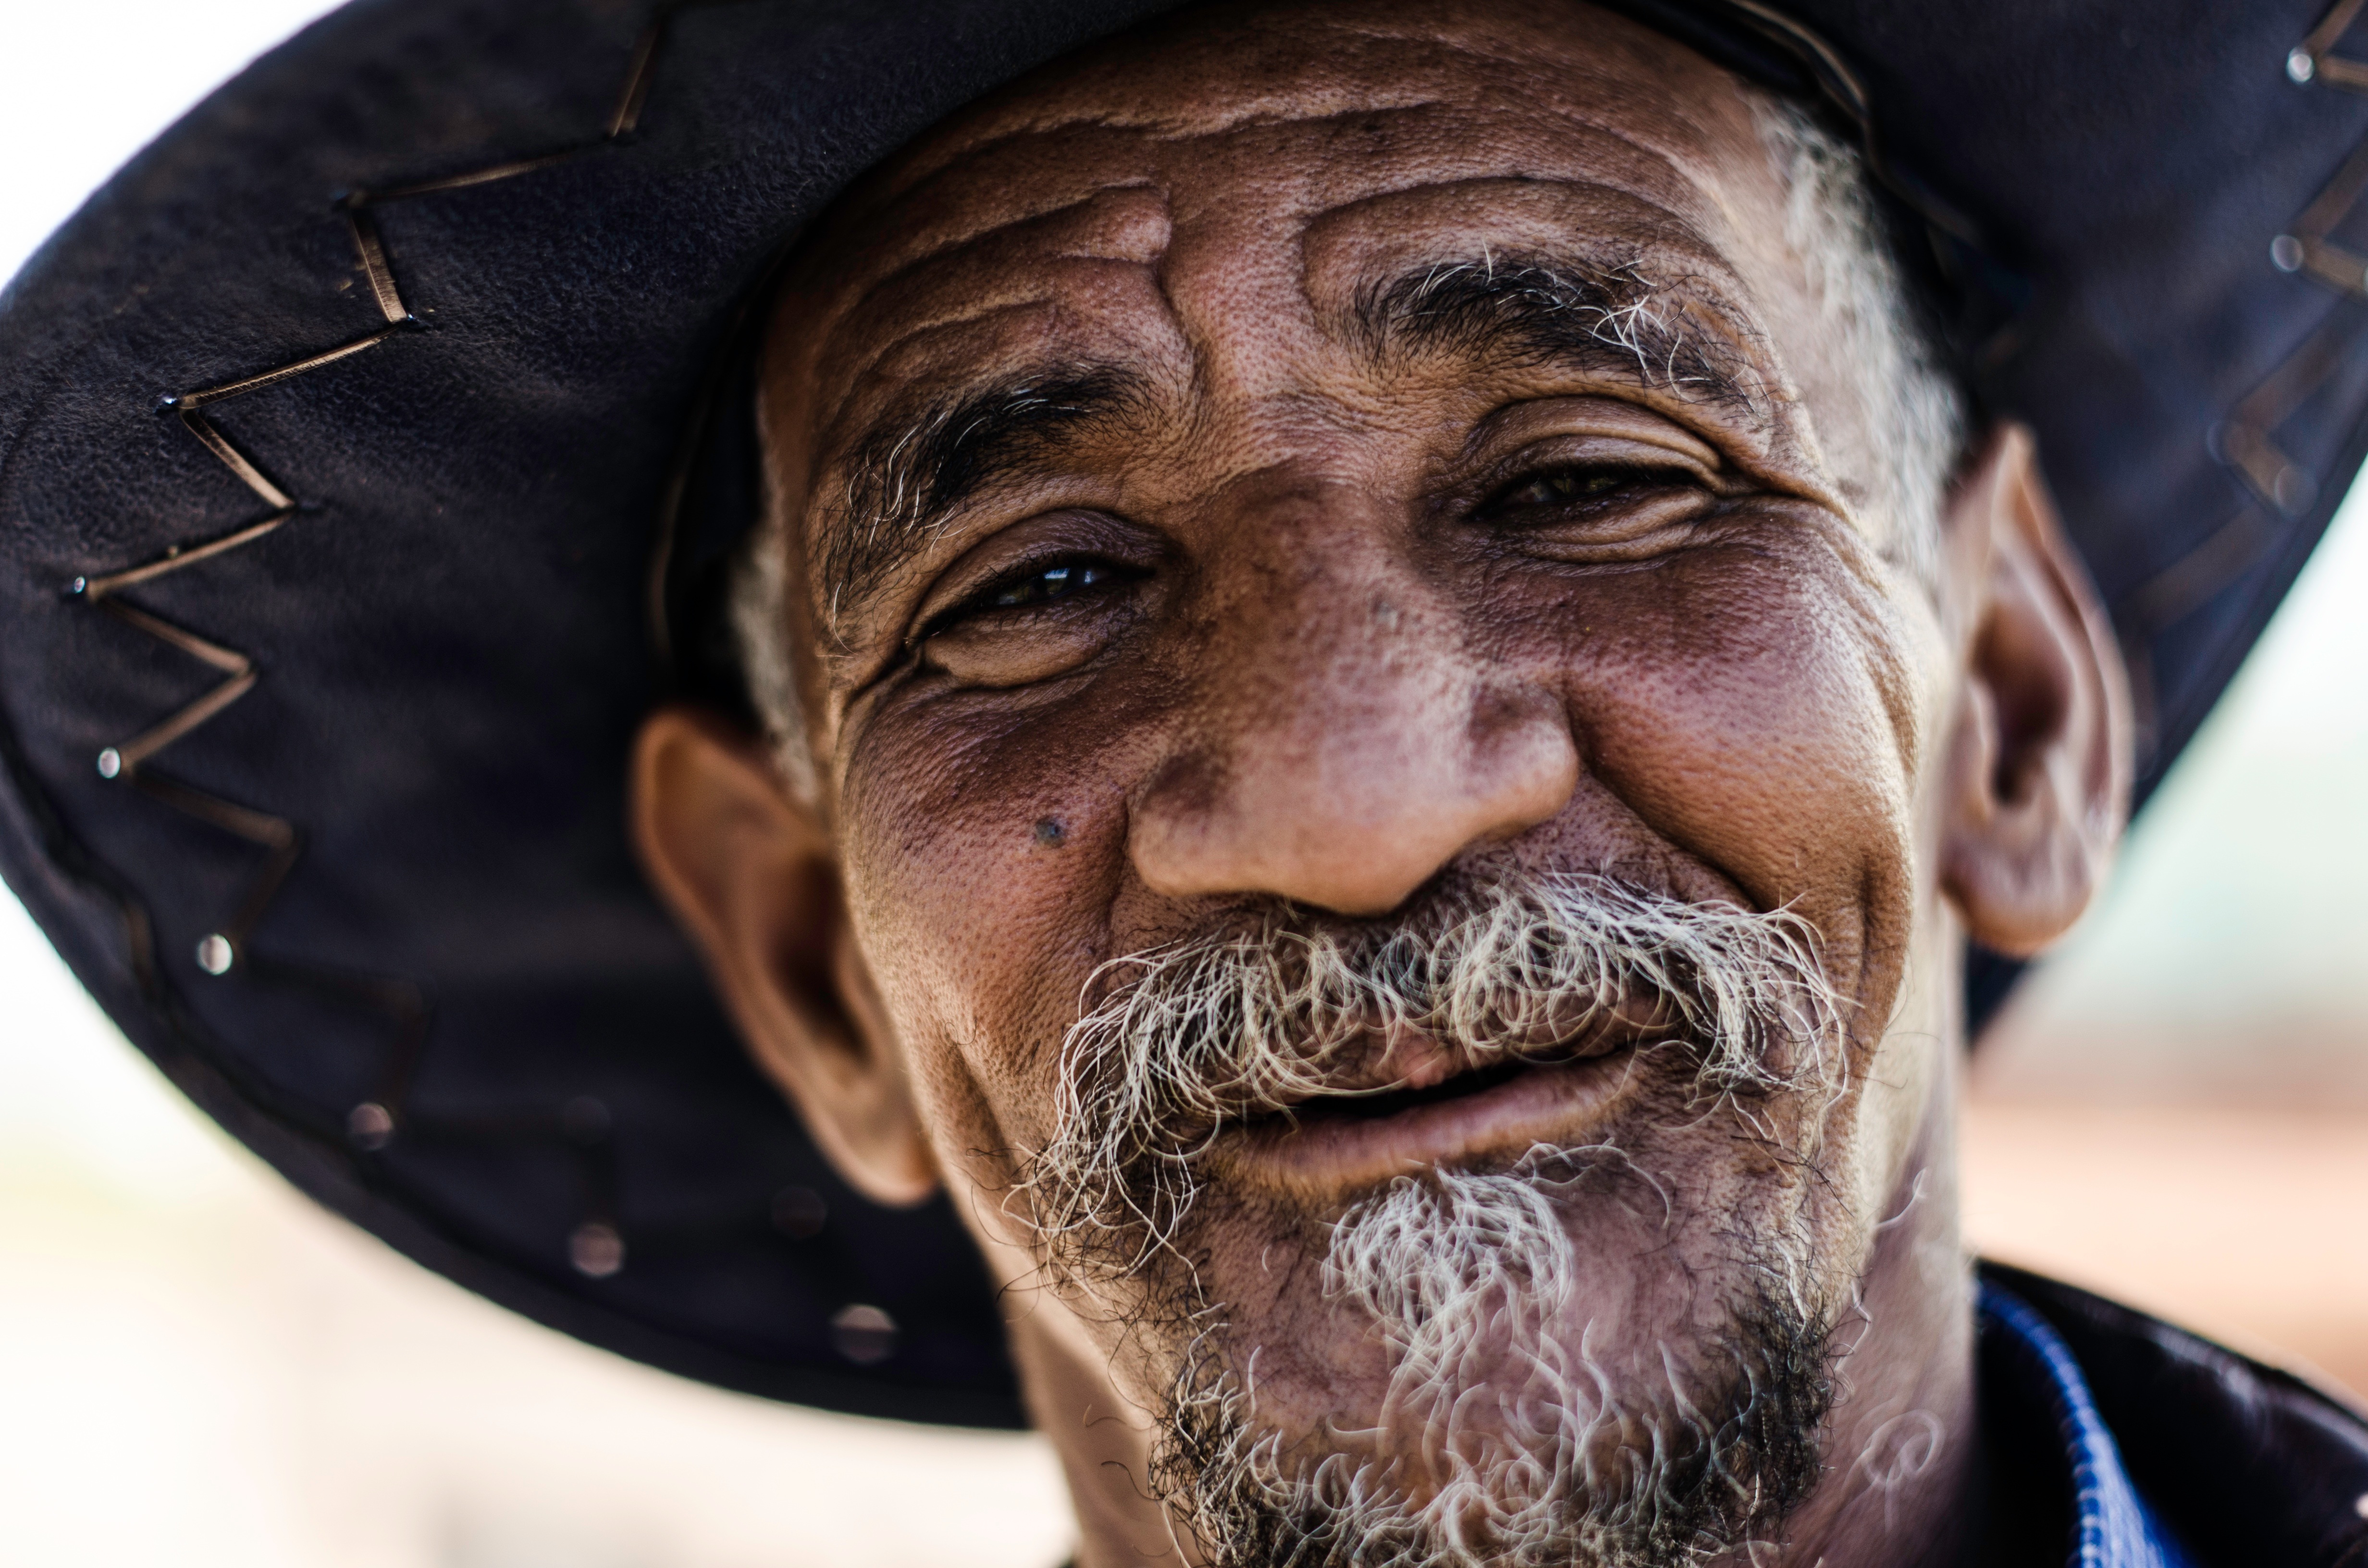
man, person, people, hair, old, male, portrait, hat, hairstyle, smiling, beard, close up, posing, face, temple, head, expression, masculine, facial hair